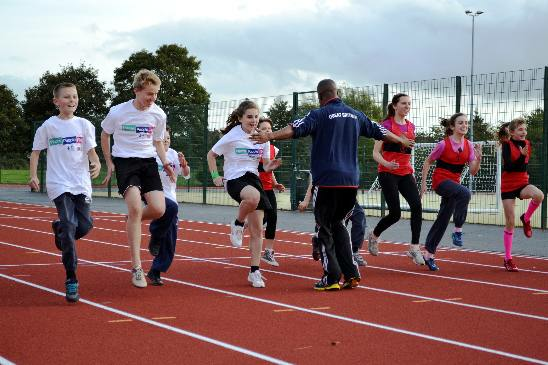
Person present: Yes